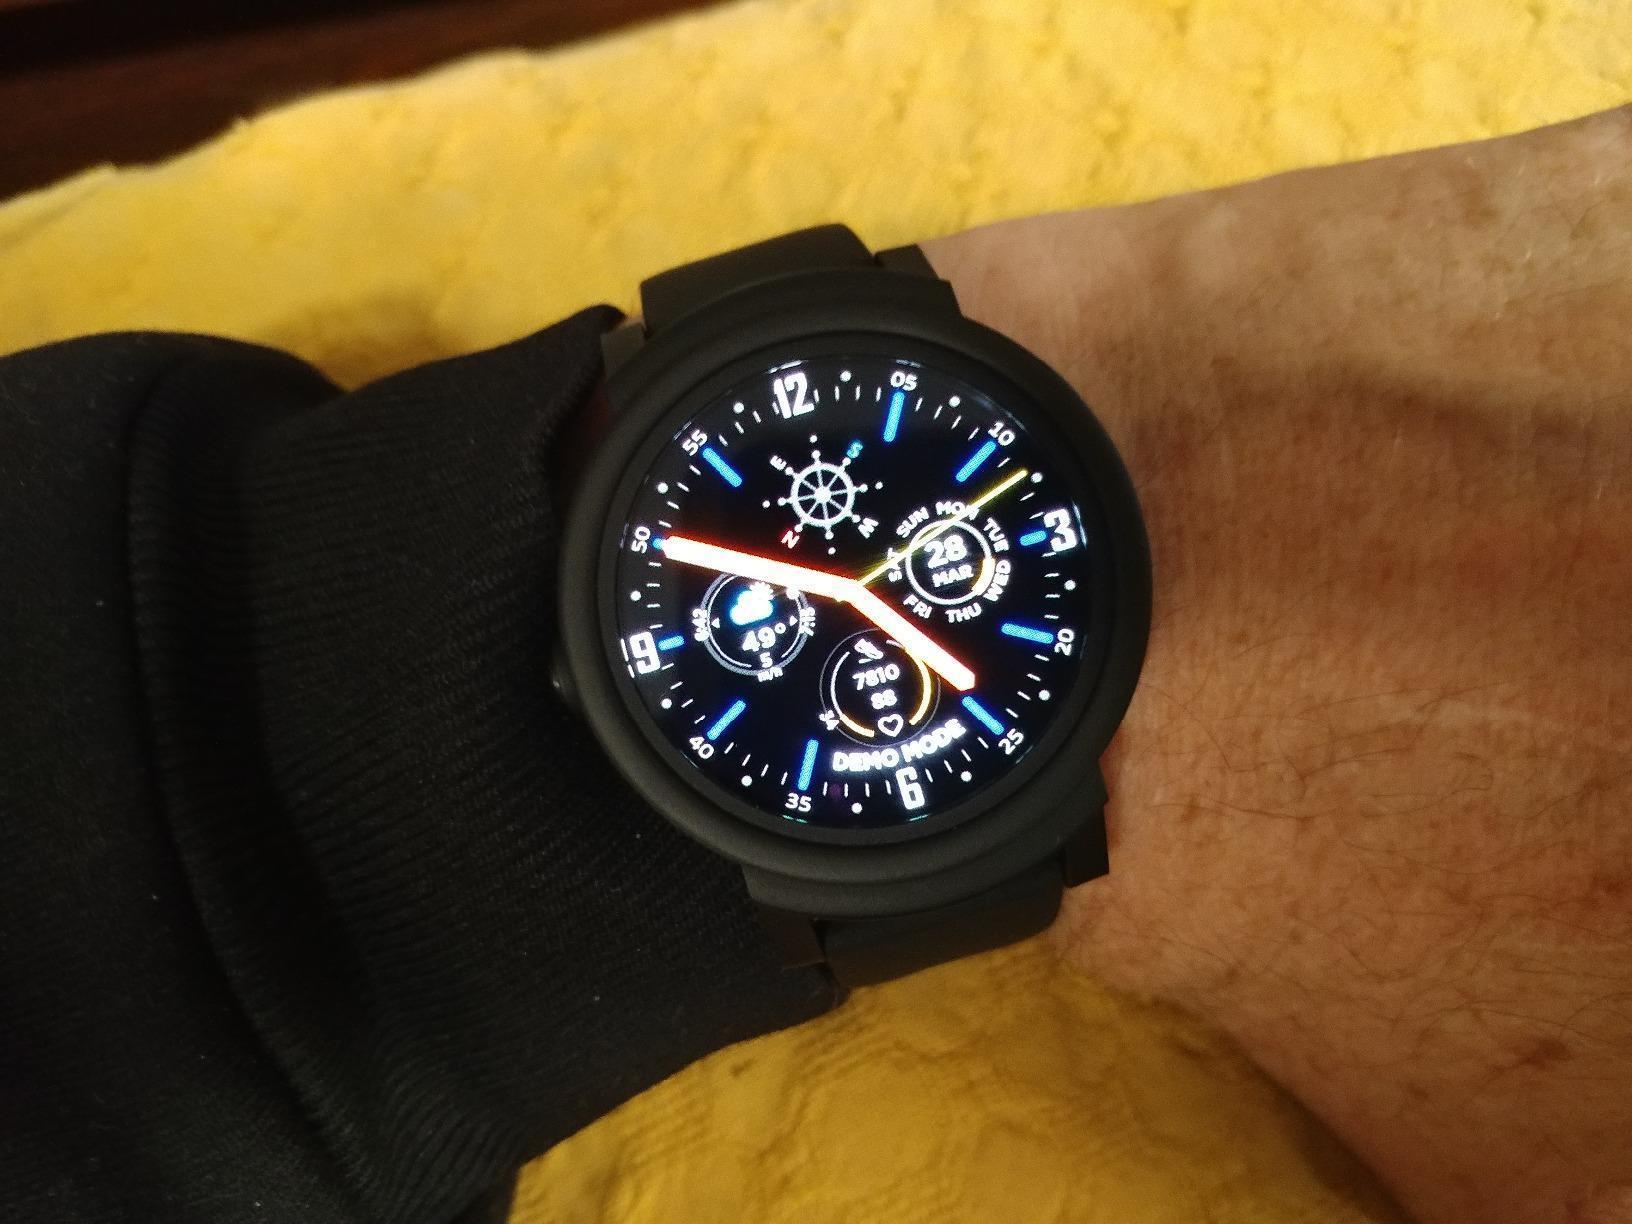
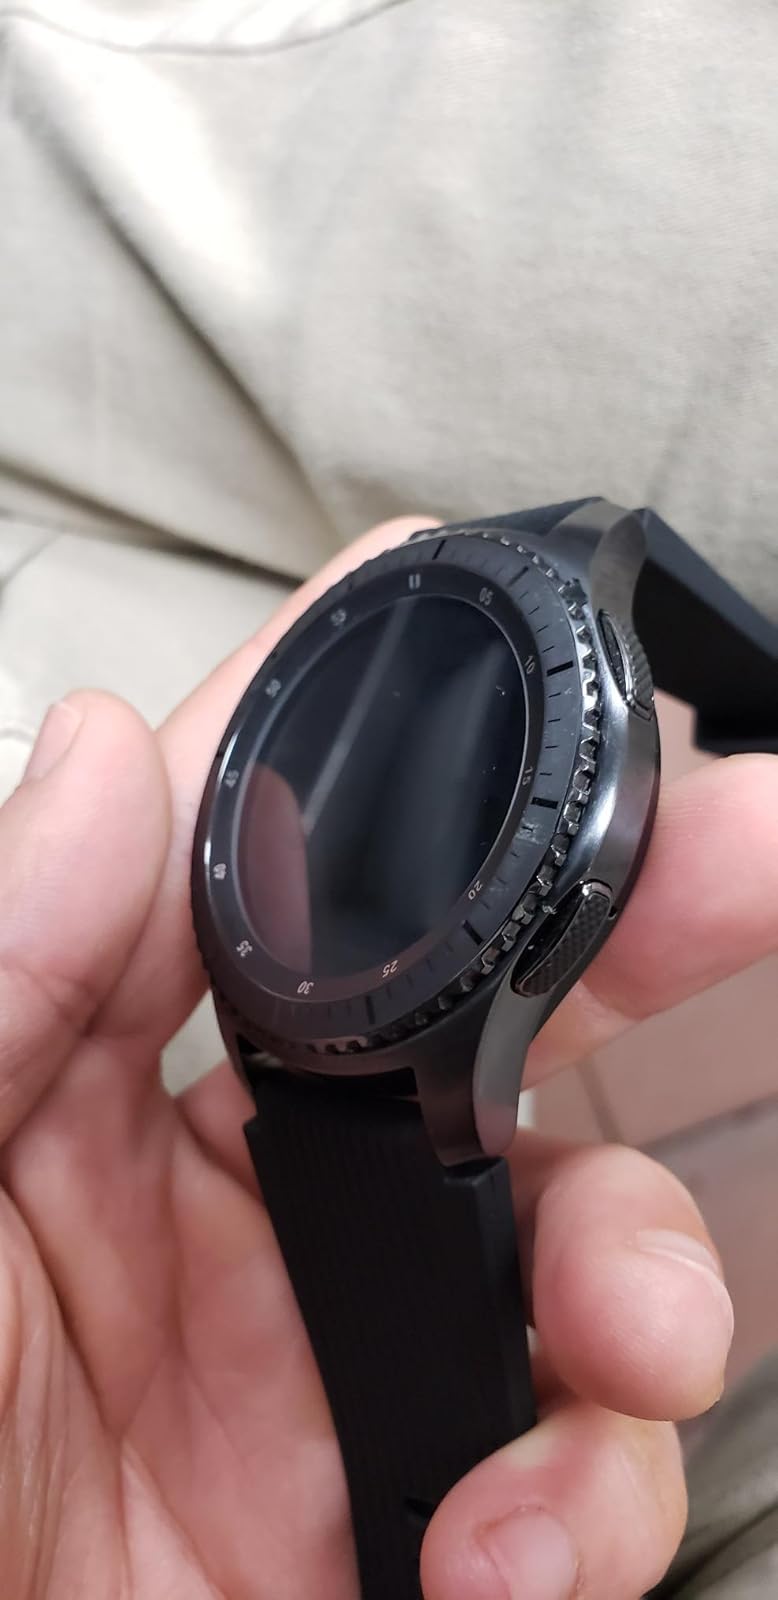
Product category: smartwatch
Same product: no